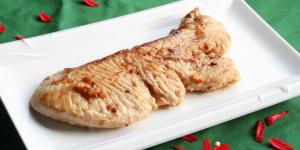
cazon a la plancha con limon